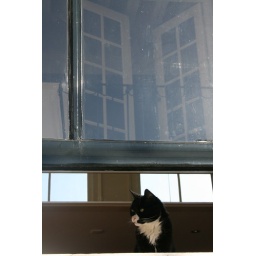
cat in the window II